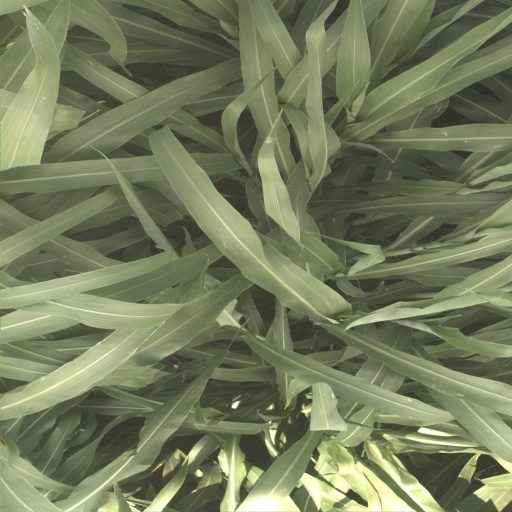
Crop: sorghum